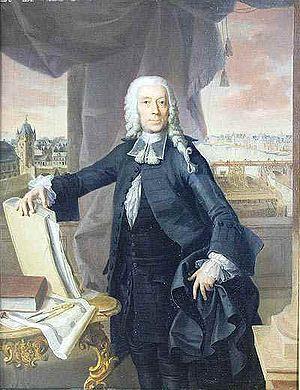
Johann Friedrich Armand von Uffenbach fut un architecte, juriste et érudit allemand, également librettiste et mélomane averti.